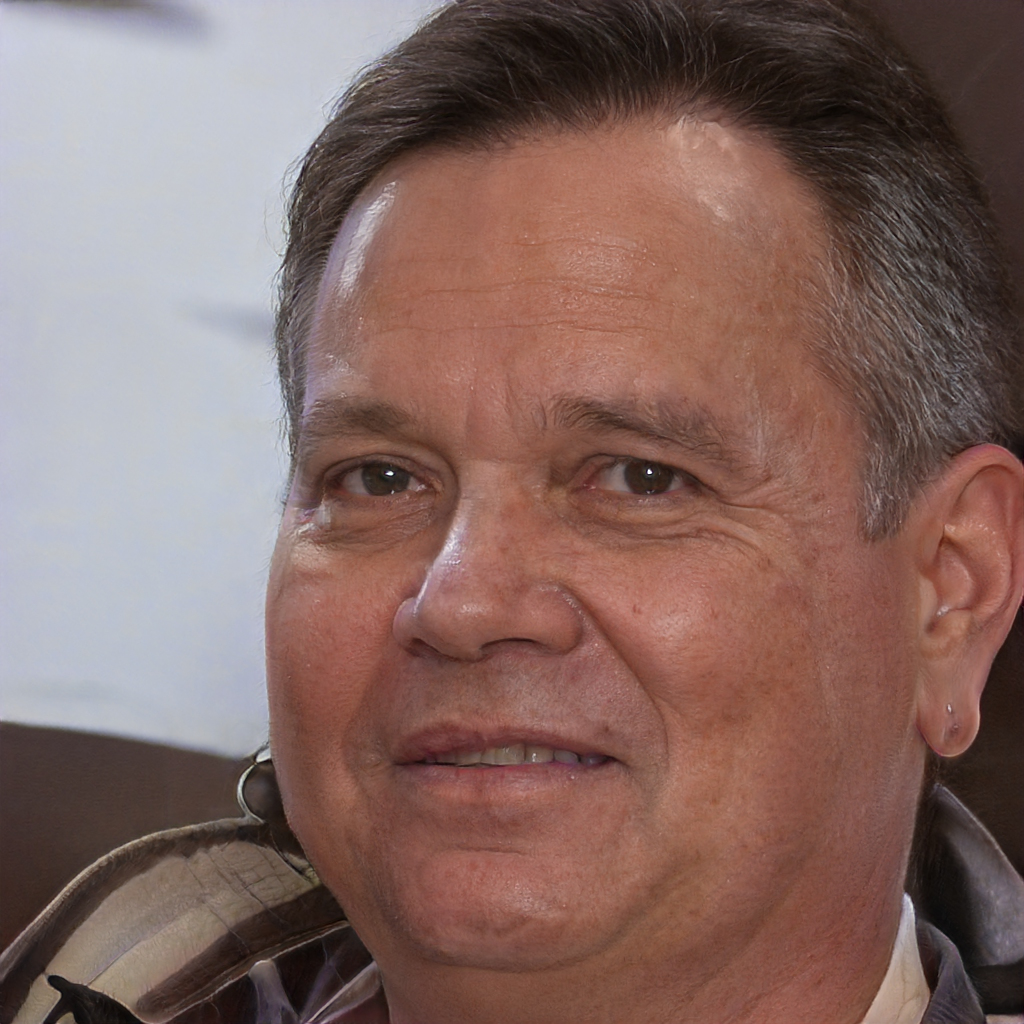
Portrait style: Real Portrait